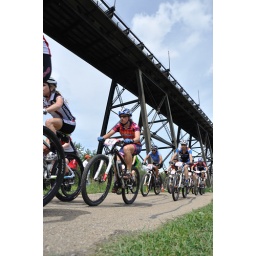
From the Edmonton Canada Cup mountain bike race, July 11th, 2010 in Edmonton, Alberta, Canada.